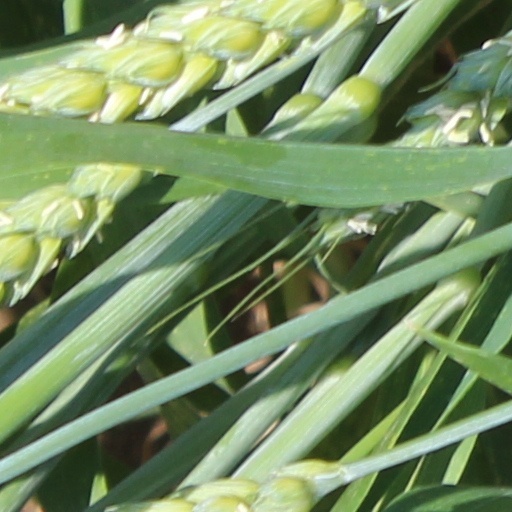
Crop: wheat